Bristol Commercial Vehicles

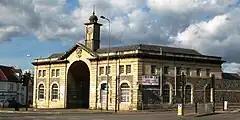
Brislington tram depot, one of the sites used to build Bristol buses.

In 1910 the company decided to build aeroplanes, forming the British and Colonial Aeroplane Company, Ltd. The best place for this work was the sheds occupied by the Motor Department at Filton, so motor repairs and construction returned to Brislington. The tram depot proved too small for the volume of work and so a new site, to be known as the Motor Constructional Works, was purchased nearby in Kensington Hill, Brislington.